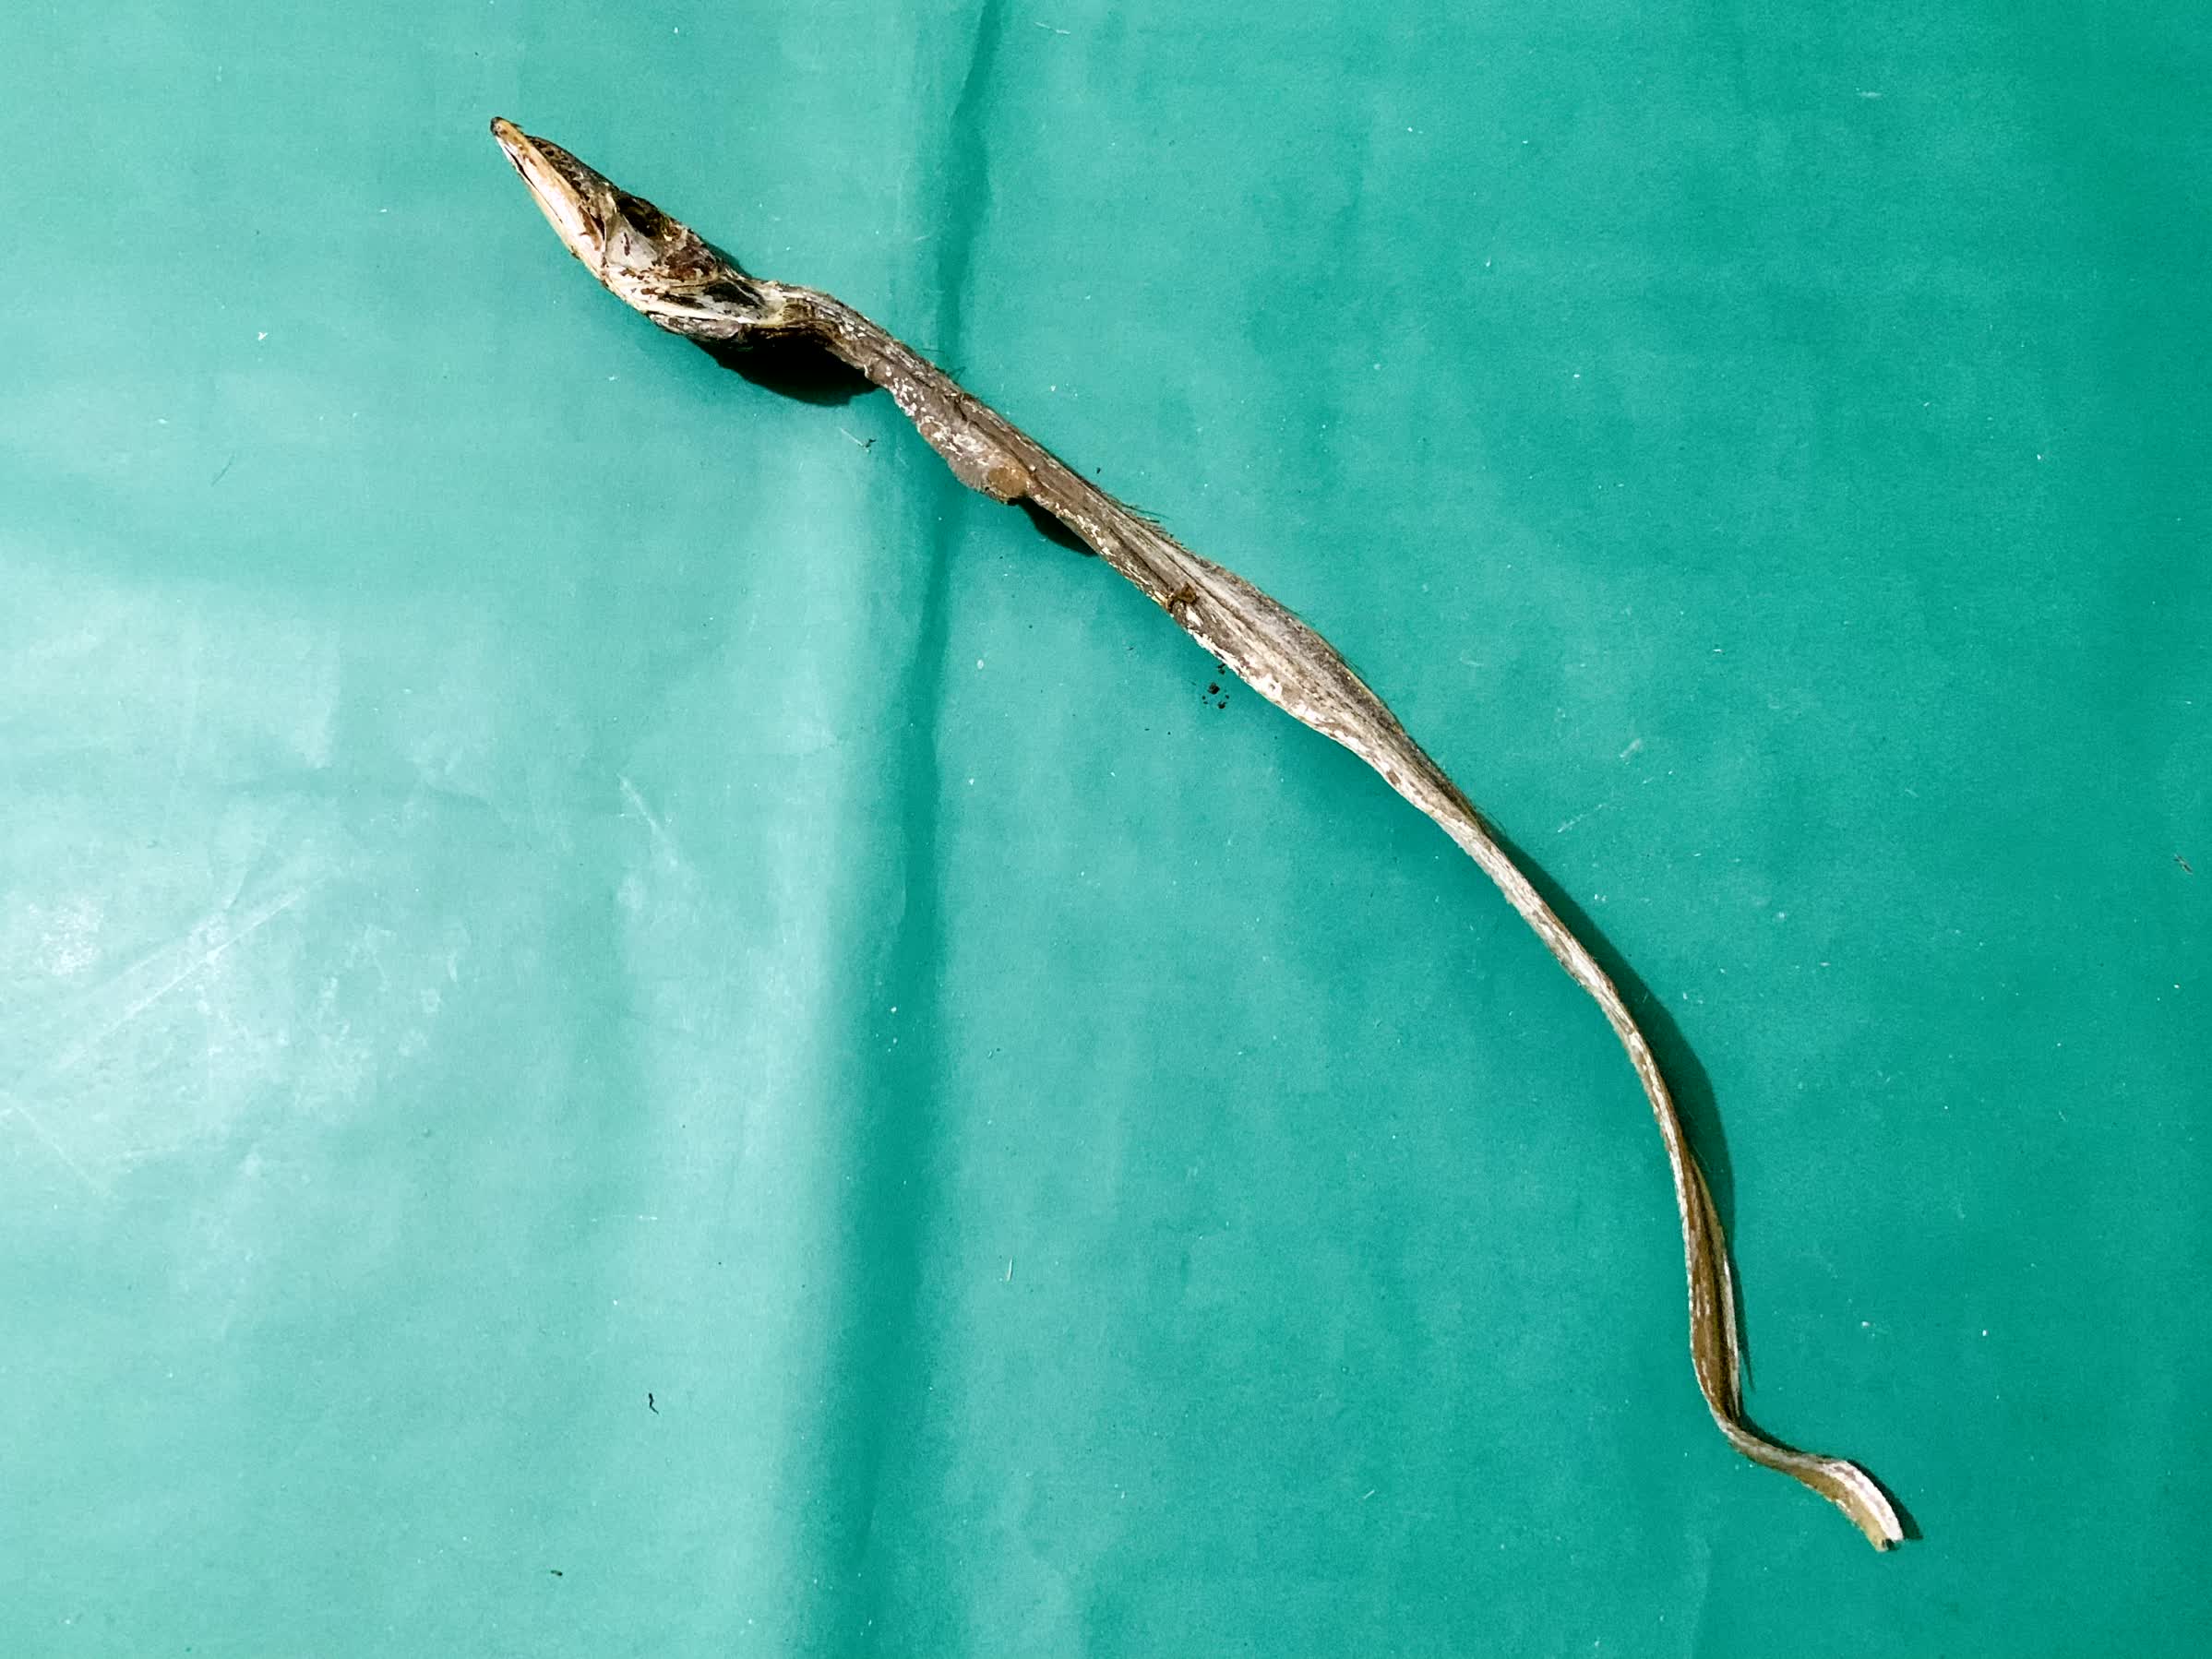
Species: Churi